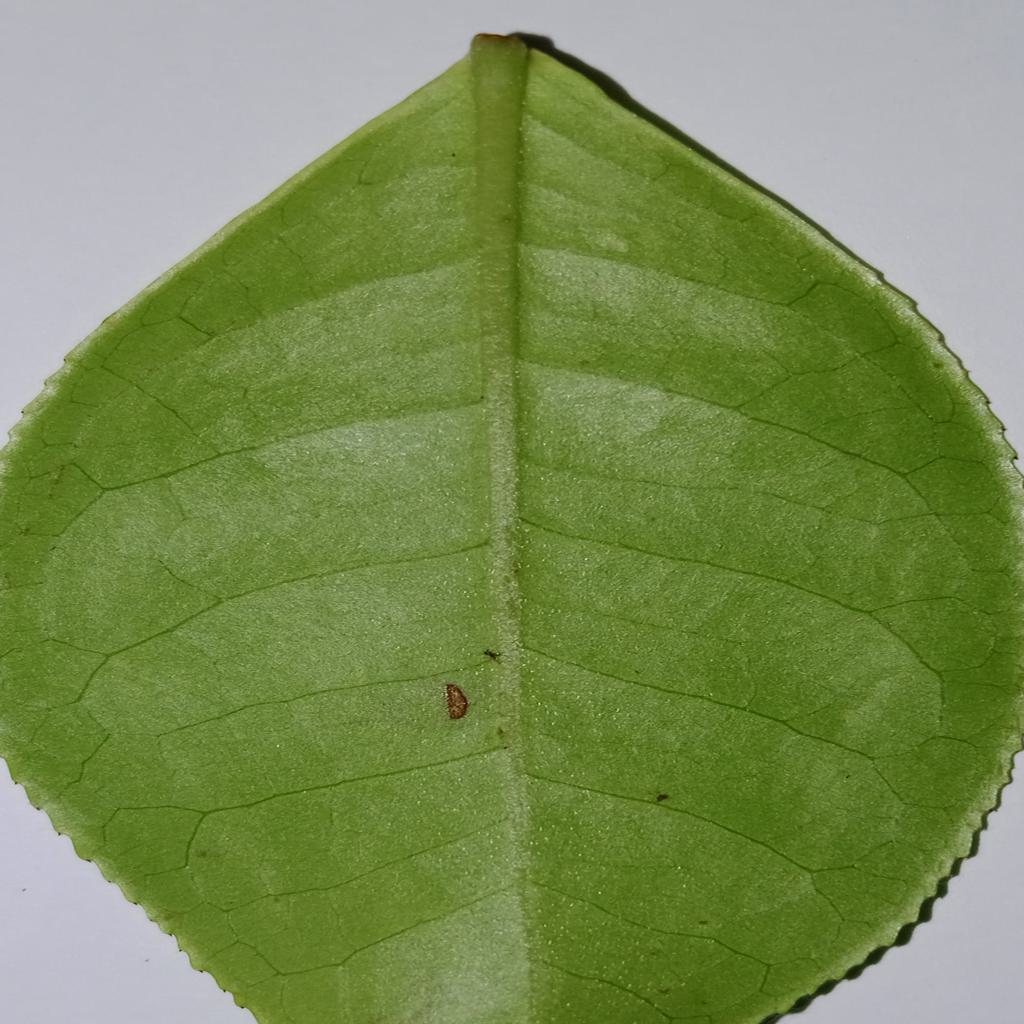
Label: Healthy